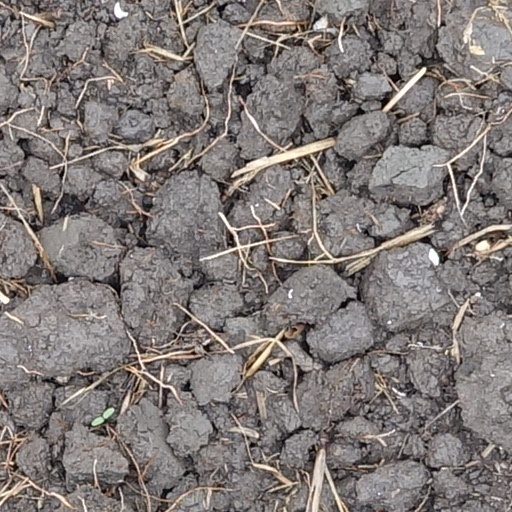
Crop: wheat